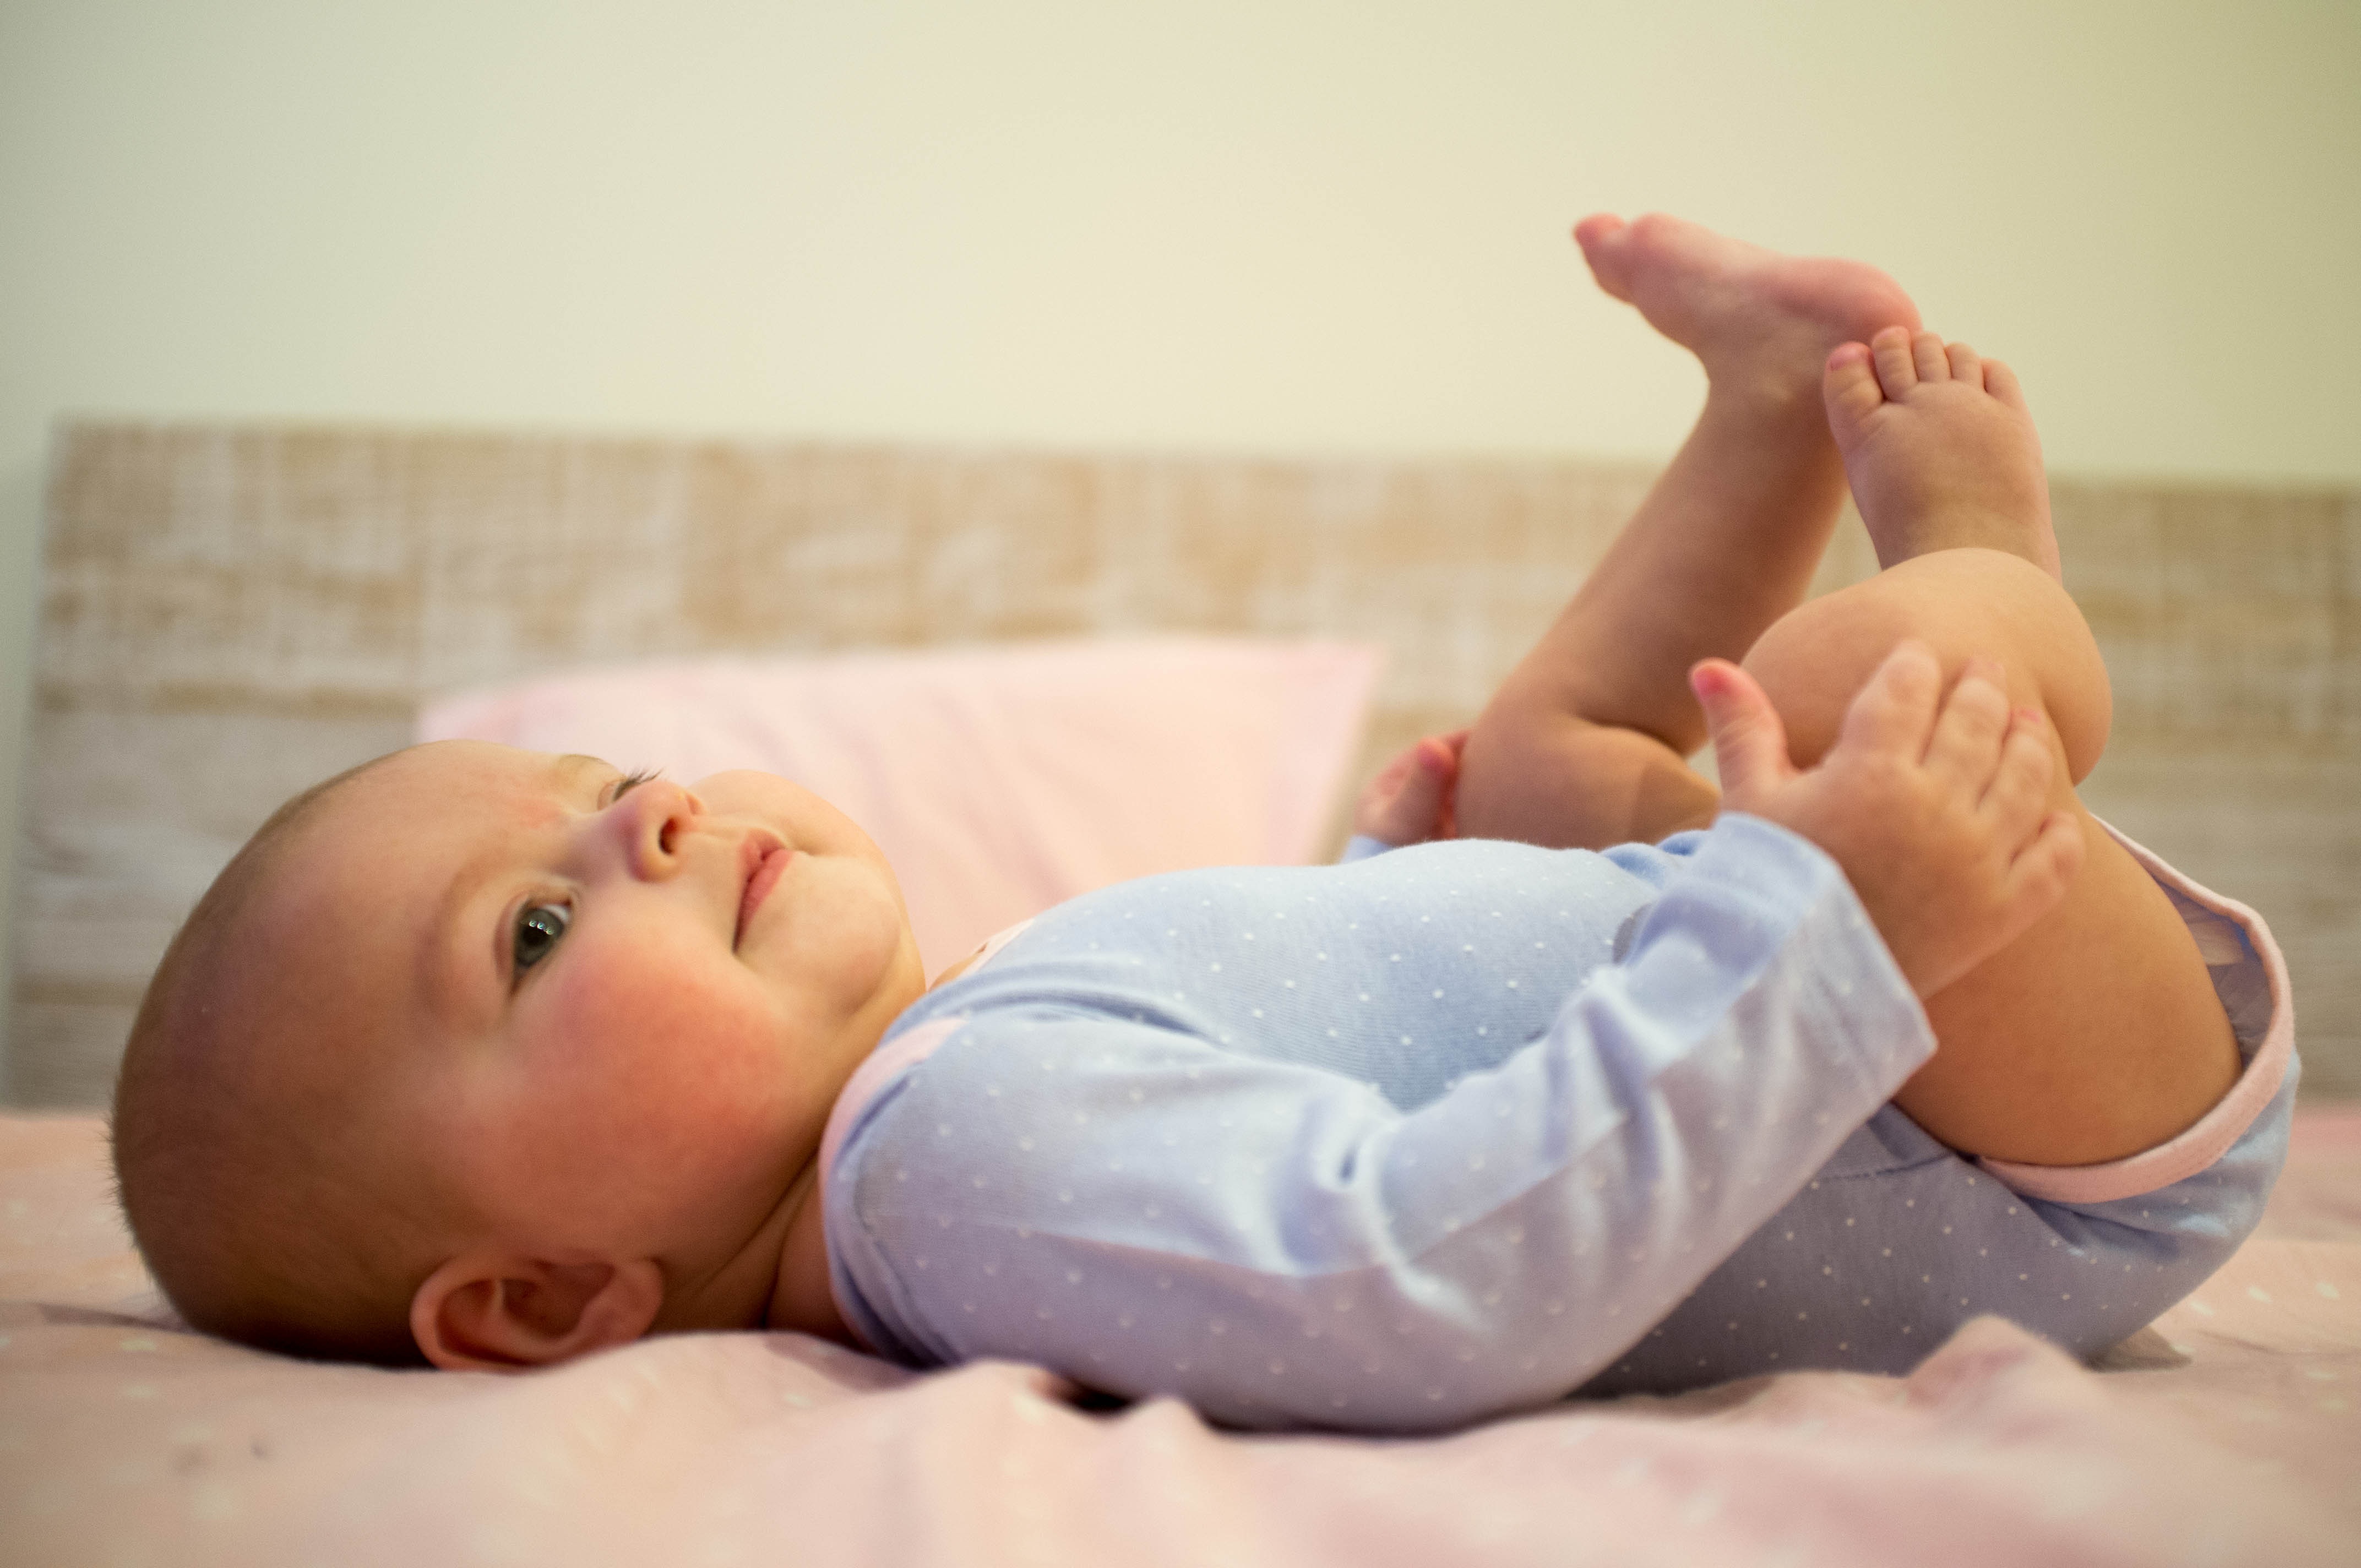
hand, person, kid, leg, child, baby, muscle, human body, infant, skin, bedtime, human positions